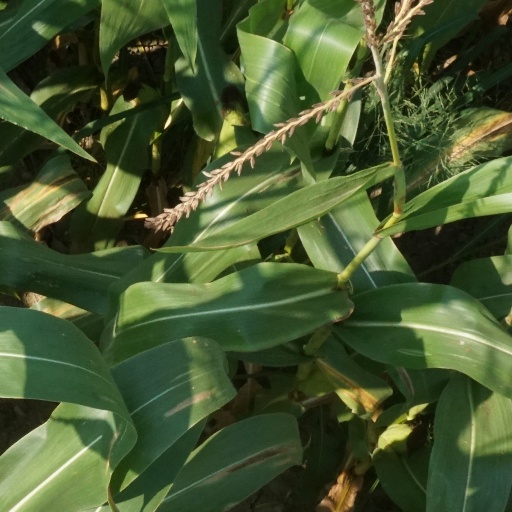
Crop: maize; corn